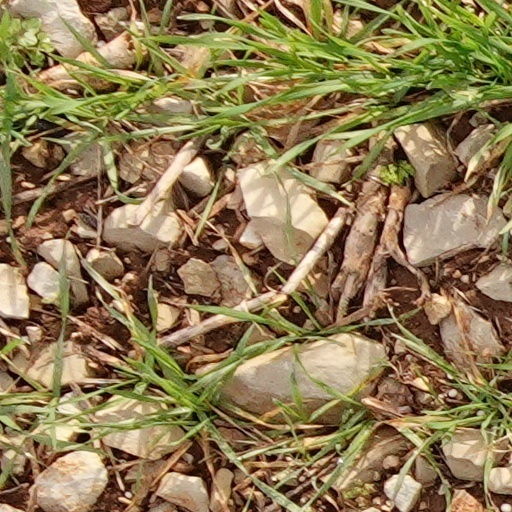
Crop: wheat